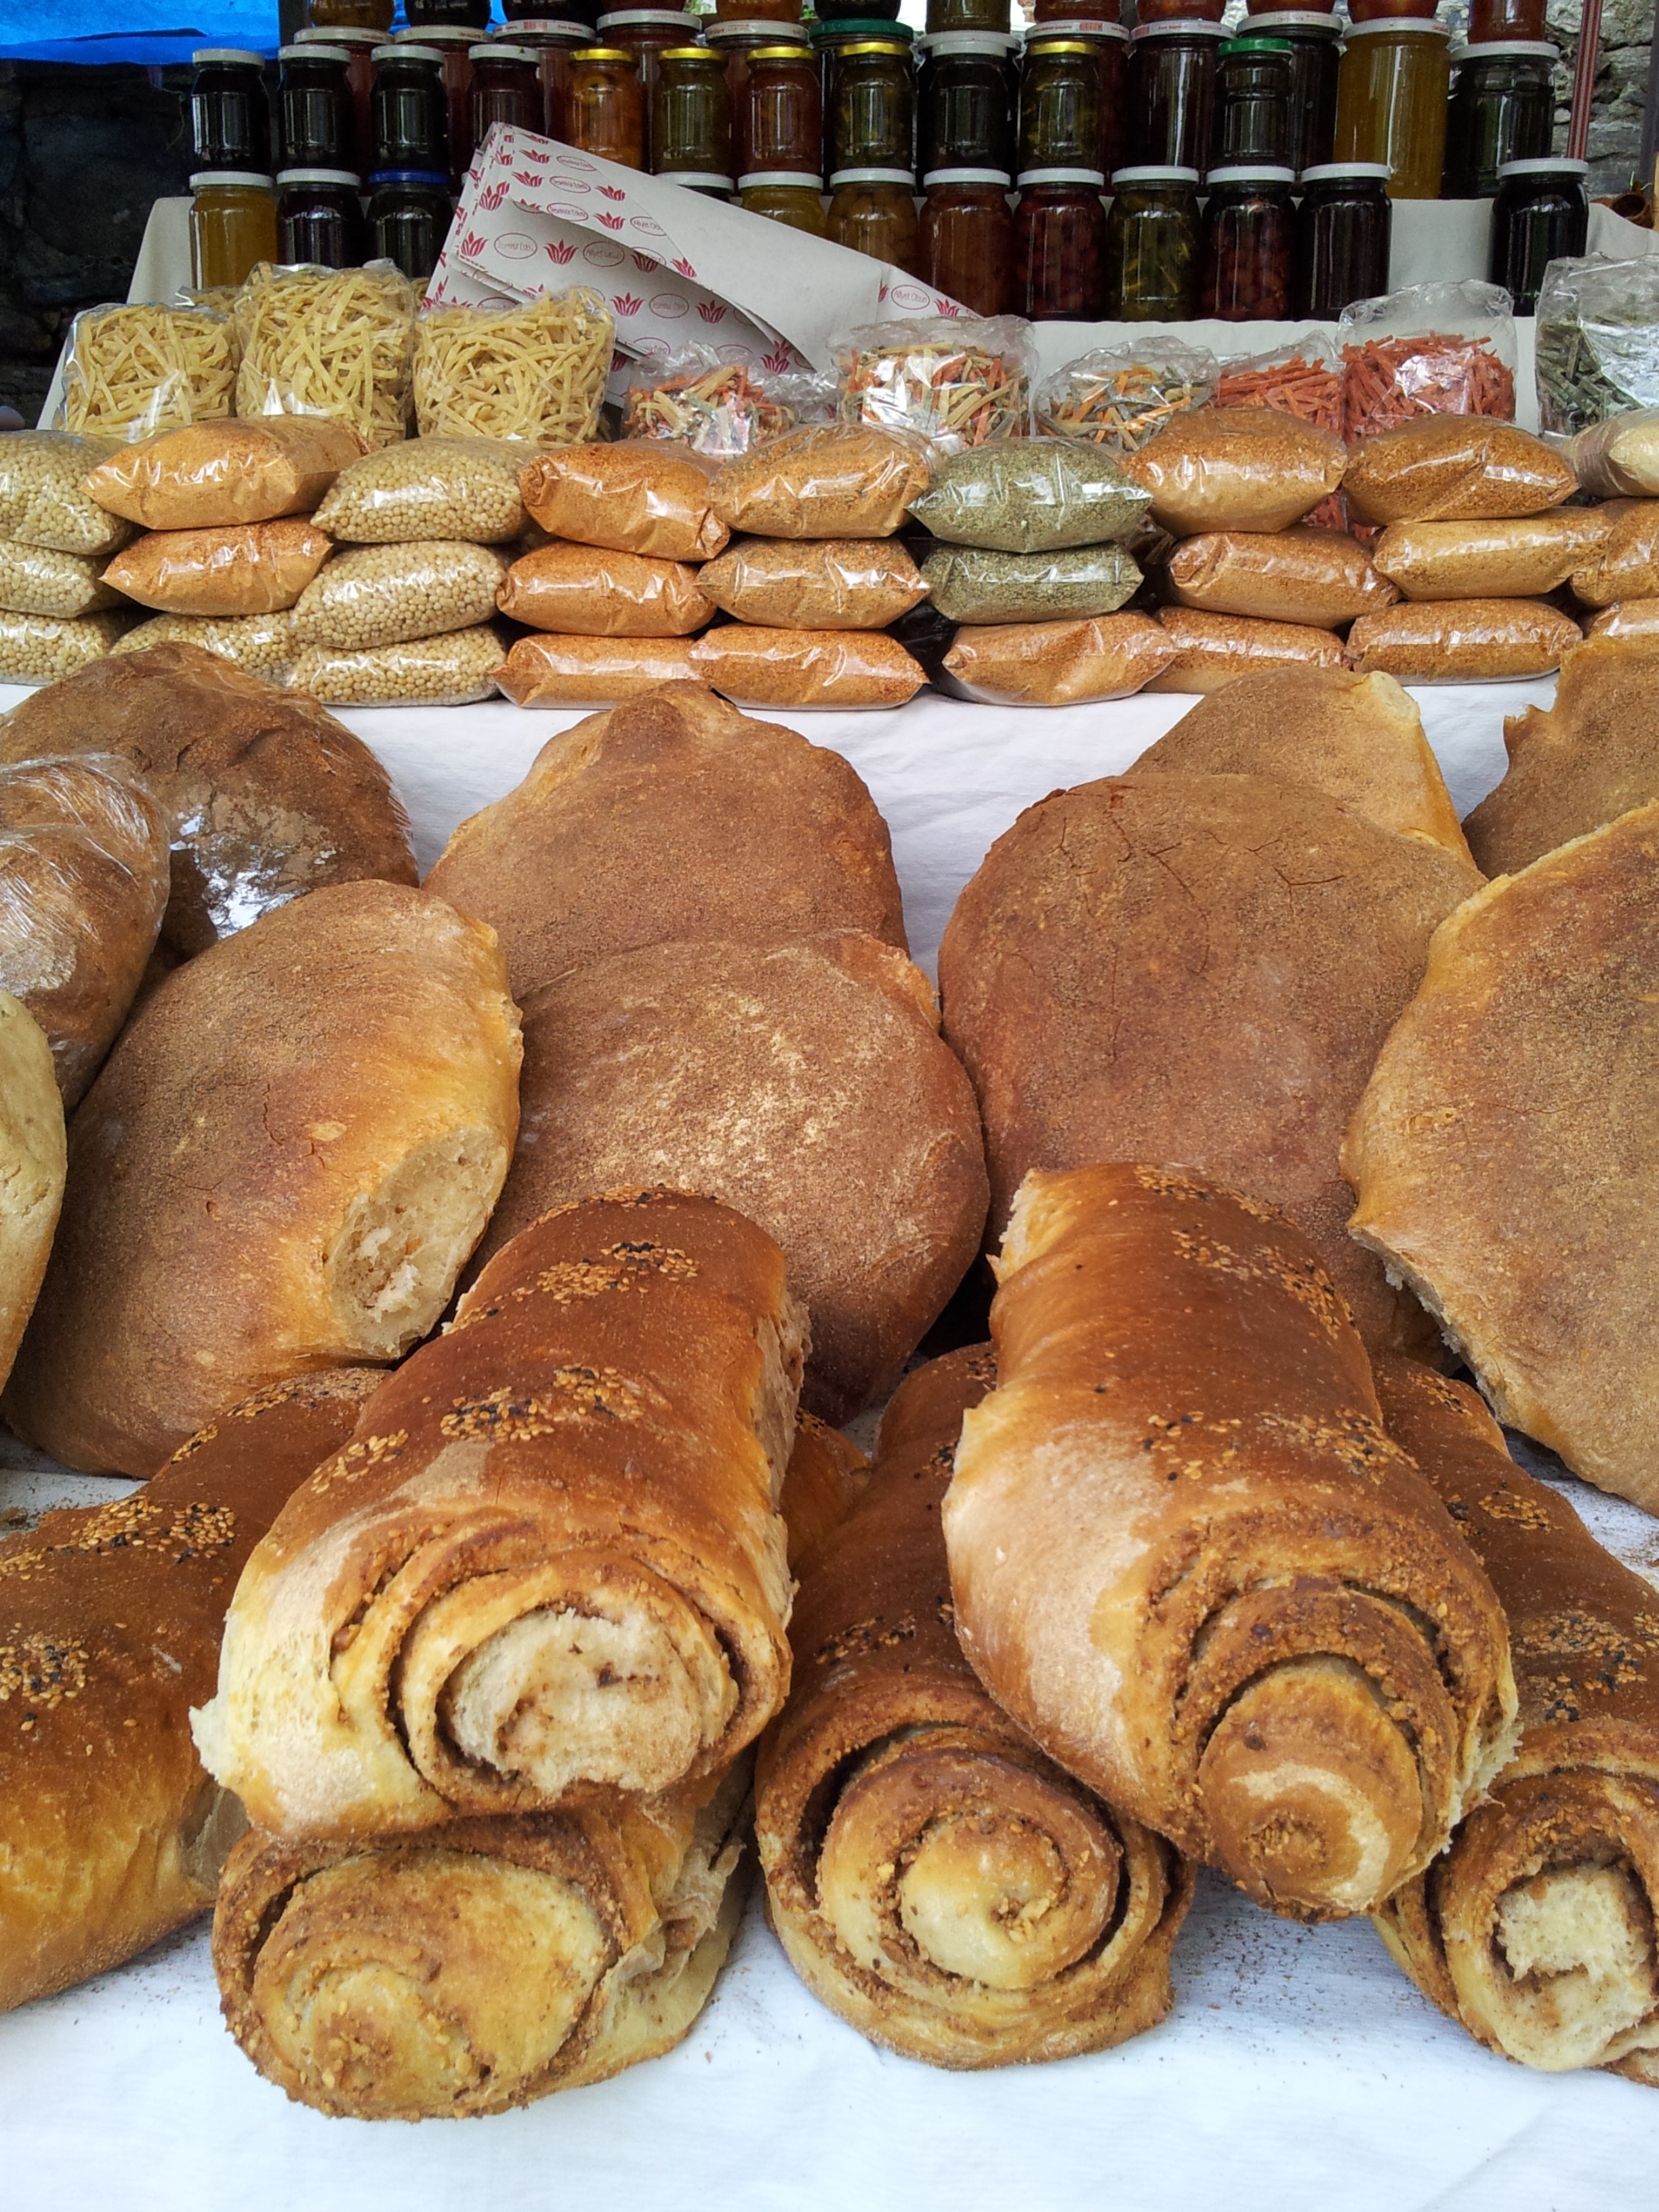
bench, meal, food, breakfast, baking, dessert, cuisine, bread, pastry, bakery, sunday, patisserie, baked goods, homemade products, bread roll, danish pastry, scholarship, cumal k z k, viennoiserie, walnut bread